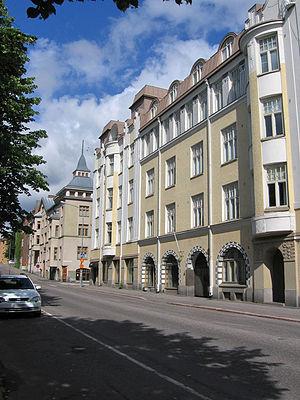
Lahti est une ville et capitale de la région Päijät-Häme en Finlande comptant 120 002 habitants située au bord du lac Vesijärvi.